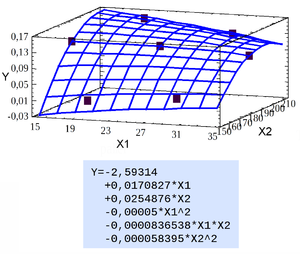
Plan d'expériences
Statgraphics Centurion est un logiciel de statistiques. Le logiciel a été créé en 1980 par Neil Polhemus, en langage APL.
On nomme plan d'expériences la suite ordonnée d'essais d'une expérimentation, chacun permettant d'acquérir de nouvelles connaissances en maîtrisant un ou plusieurs paramètres d'entrée pour obtenir des résultats validant un modèle avec une bonne économie de moyens.